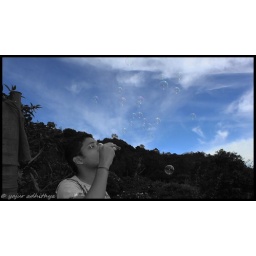
I started to bubble it when my friend captured me :) i love the blue sky in it